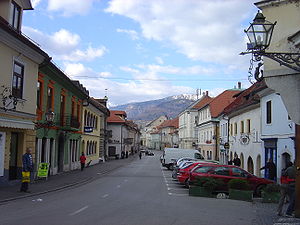
Kamnik
Gade i Kamnik
Kamnik er en by i det nordlige Slovenien, med et indbyggertal på ca. 12.100. Byens historie daterer sig tilbage til det 11. århundrede.